Markus Kiesenebner

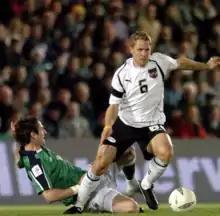
Austrian Nationalteam (Markus Kiesenebner 2004)

Established in 2009, Markus Kiesenebner is founder and chairman of MKI International Holding. MKI International Holding is a global operating company based in the United Arab Emirates. MKI develops and manages an extensive portfolio of companies focused on sports management, sports projects, real estate, financial instruments, project investments, air transportation, hospitality, artworks... Markus Kiesenebner is also Member of the Board of the Private Network – Austria Independent Group. In 2013 Markus Kiesenebner founded also his own Brand with the name MK21.